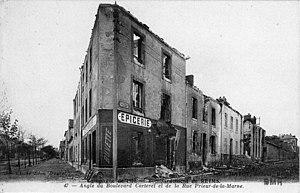
à Reims au sortir de la Grande GUerre.
La rue Prieur-de-la-Marne est une voie de la commune de Reims, située au sein du département de la Marne, en région Champagne-Ardenne.
Le boulevard Jamin est une voie de la commune de Reims, située au sein du département de la Marne, en région Champagne-Ardenne.